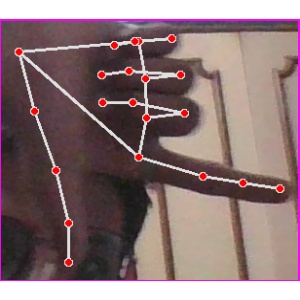
अक्षर: ख